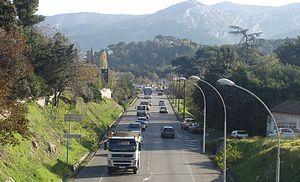
L'avenue des Peintres Roux, qui descend des Trois-Lucs vers la Valentine (vue depuis le pont de l'avenue des Trois-Lucs).
Les Trois-Lucs est un quartier de la commune française de Marseille, dans le 12ᵉ arrondissement.